Ken Scott

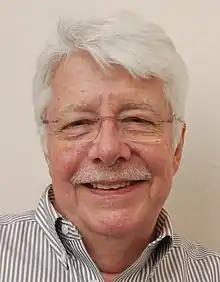
Scott, 2014

Ken Scott (born 20 April 1947) is an English record producer and engineer known for being one of the five main engineers for the Beatles, as well as engineering Elton John, Pink Floyd, Procol Harum, the Mahavishnu Orchestra, Billy Cobham, David Bowie, Duran Duran, the Jeff Beck Group, Supertramp, and many more.